The Cavalcade of Scaër

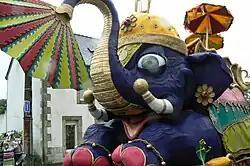
A float during The Cavalcade in 2007

The Cavalcade of Scaër (or The Cavalcade) is a carnival festival that takes place in the town of Scaër, a commune in the Finistère department of Brittany in northwestern France. Every odd year since 1923, during the Pentecost weekend (Sunday and Monday), about 5,000 inhabitants of Scaër welcome about 50,000 spectators for The Cavalcade carnival, which the town owes its nickname ("Scaër the Merry").